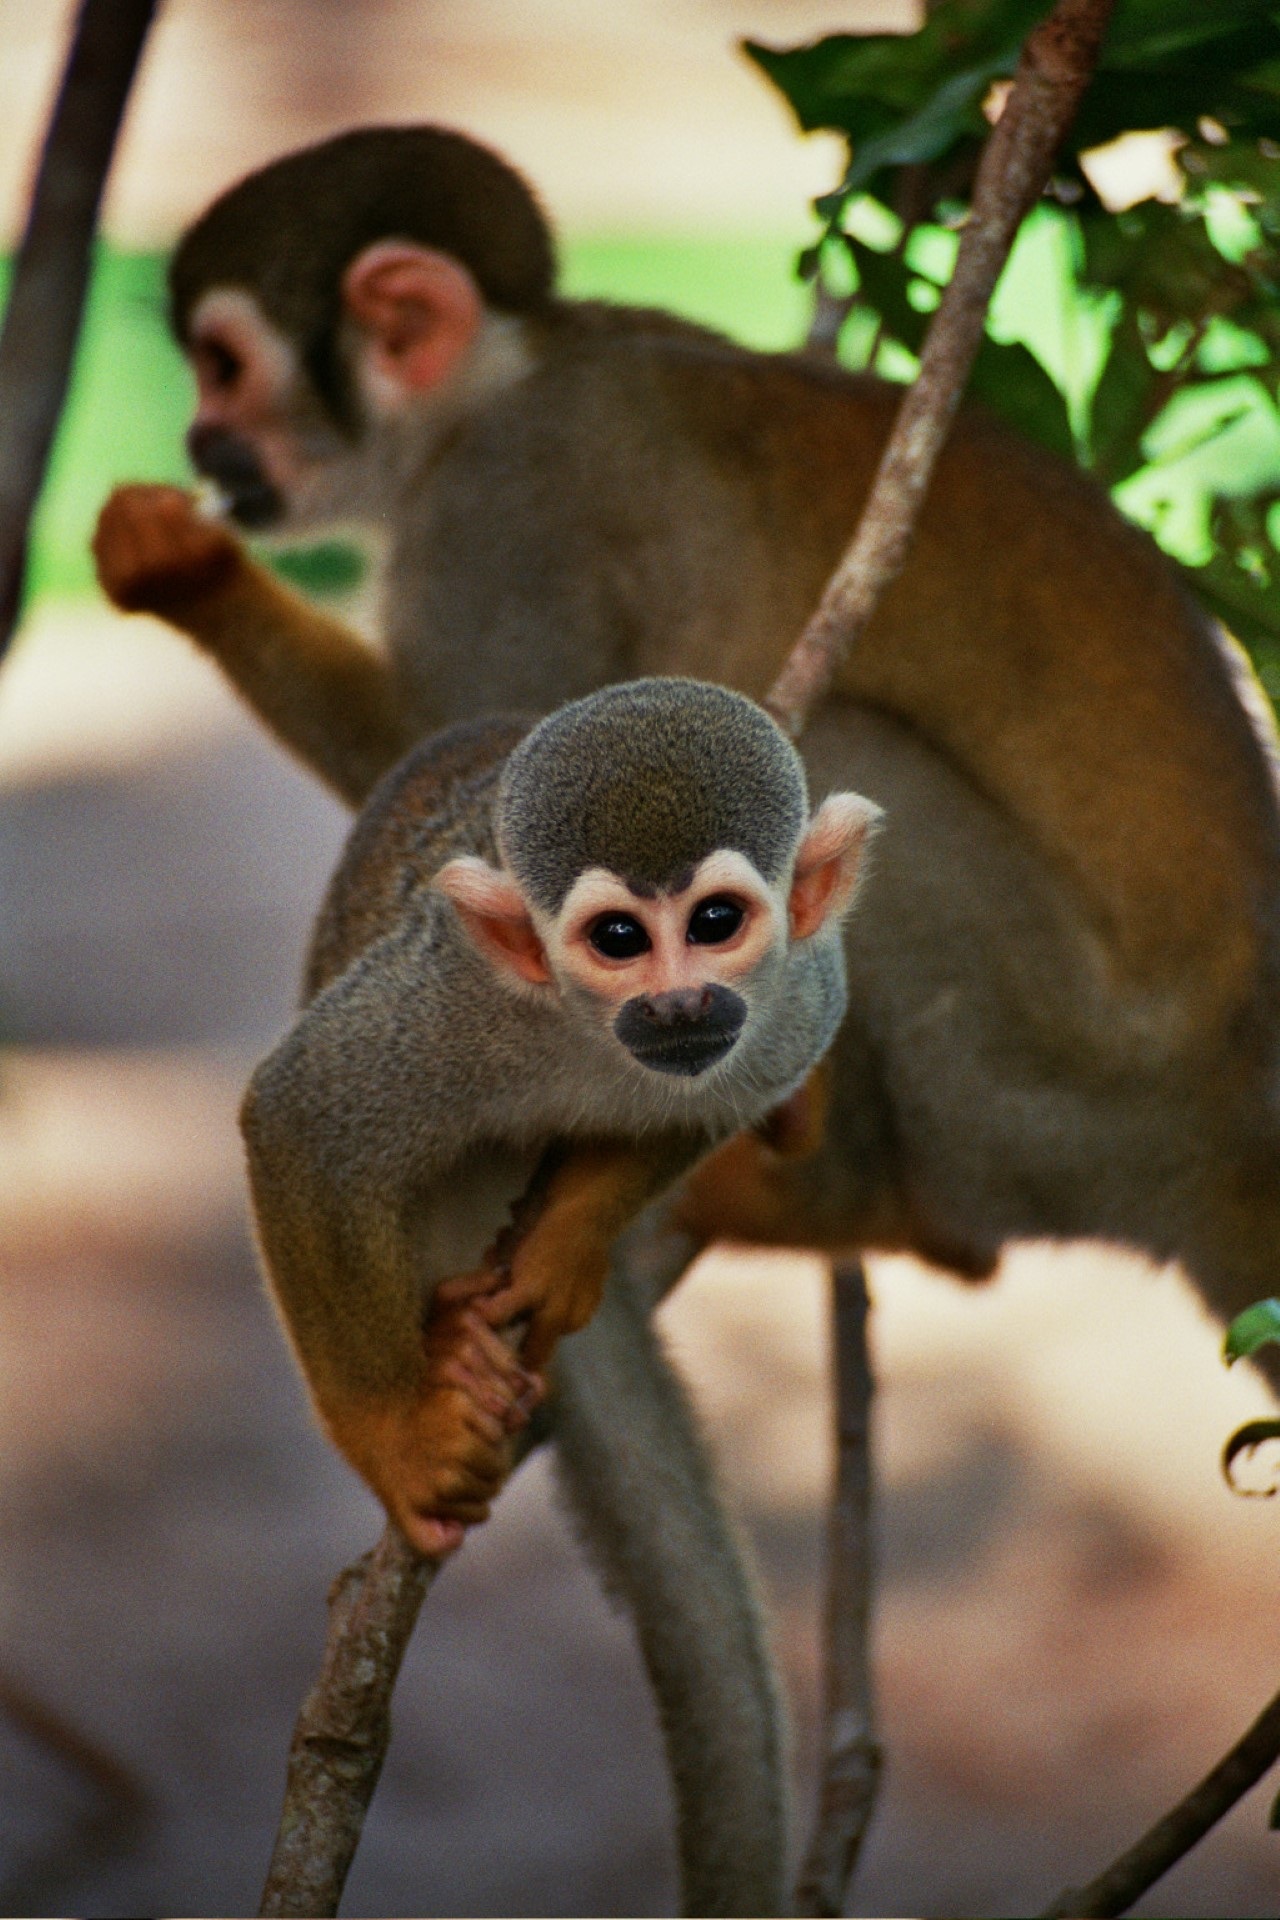
travel, wildlife, jungle, mammal, fauna, primate, mono, vertebrate, brazil